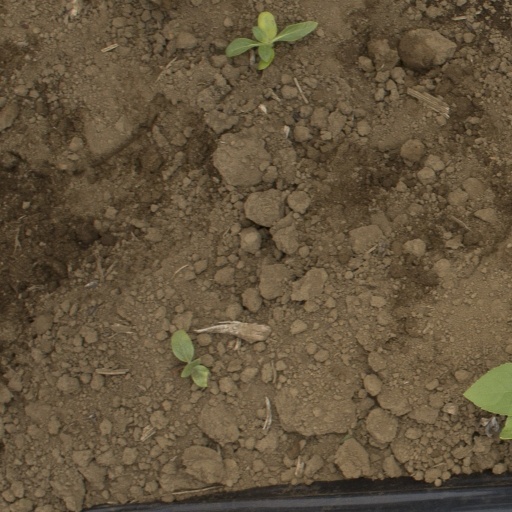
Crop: Jerusalem artichoke